History of Christianity in the Czech lands

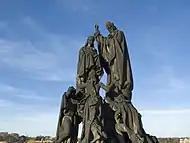
Sculpture of Saints Cyril and Methodius on Charles Bridge (Prague)

Mojmir I's nephew and successor, Rastislav (r. 846–860) turned to the Holy See to ask for missionaries in 860. However, his request fell on deaf ears, so he sent emissaries to Constantinople with the same task. The Byzantine Emperor Michael III sent two brothers, Constantine and Methodius, who were fluent in Slavic, to Rastislav's realm. They arrived in Moravia in 863 or 864. They used the vernacular not only in education but also in liturgy which enabled them to strengthen the local element of the clergy. Constantine even created a new script fitted to Slavic phonology.